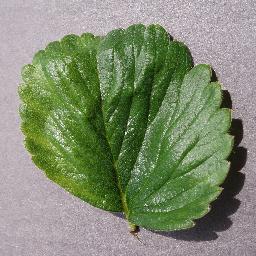
Label: Strawberry___healthy